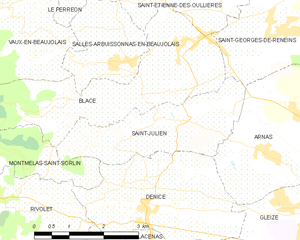
Carte des communes françaises